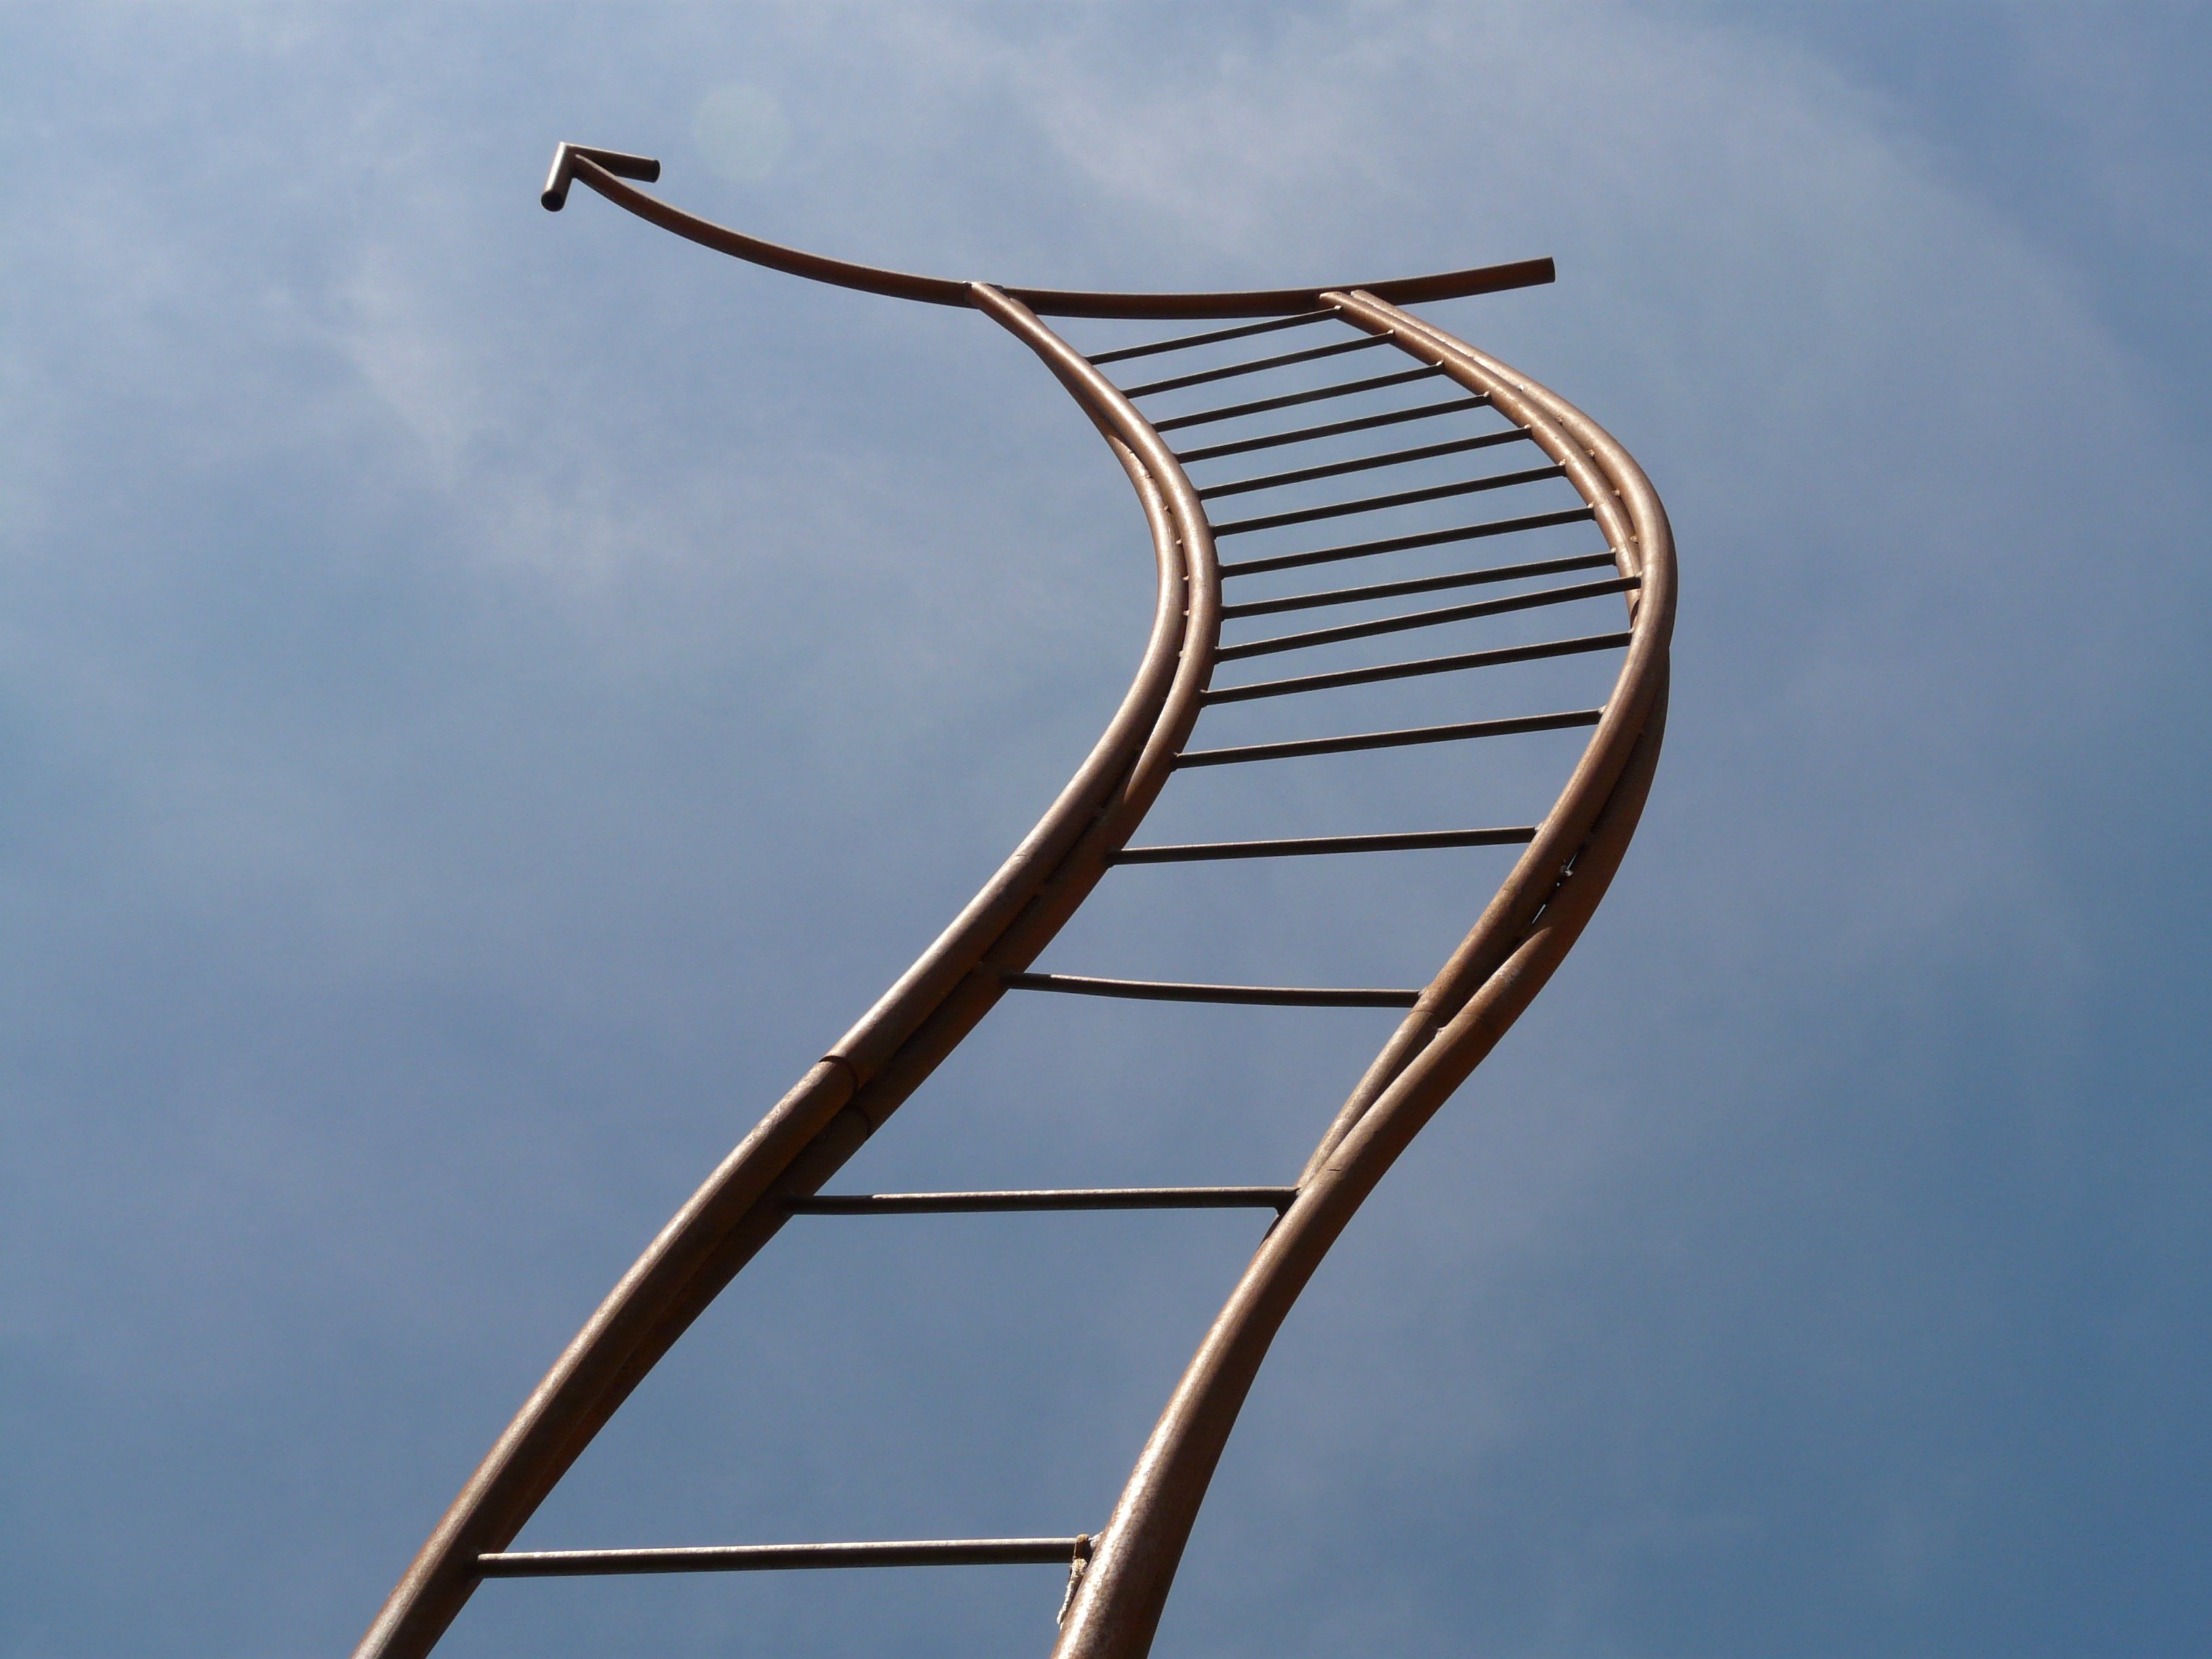
sky, wind, line, tower, mast, metal, street light, lighting, artwork, arrow, head, iron, timmelsjoch, jacob's ladder, metal arrow, iron ladder